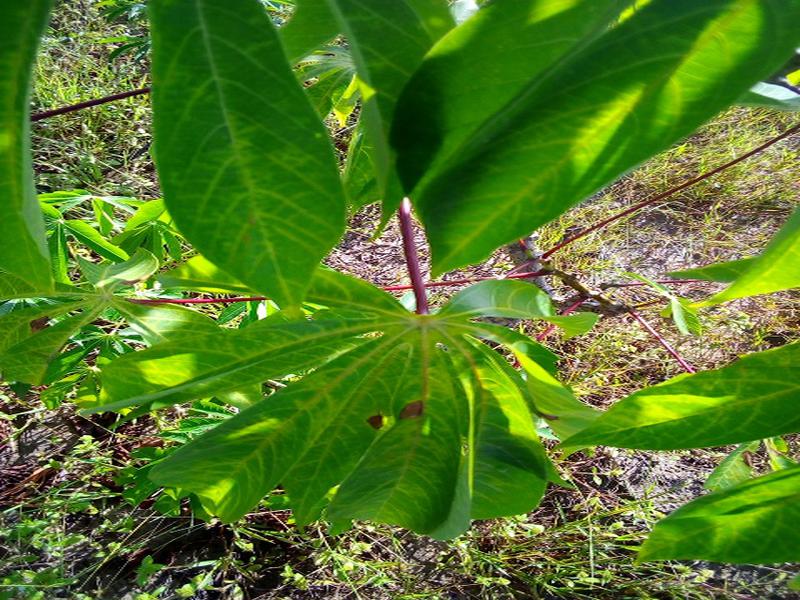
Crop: cassava
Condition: brown_streak_disease